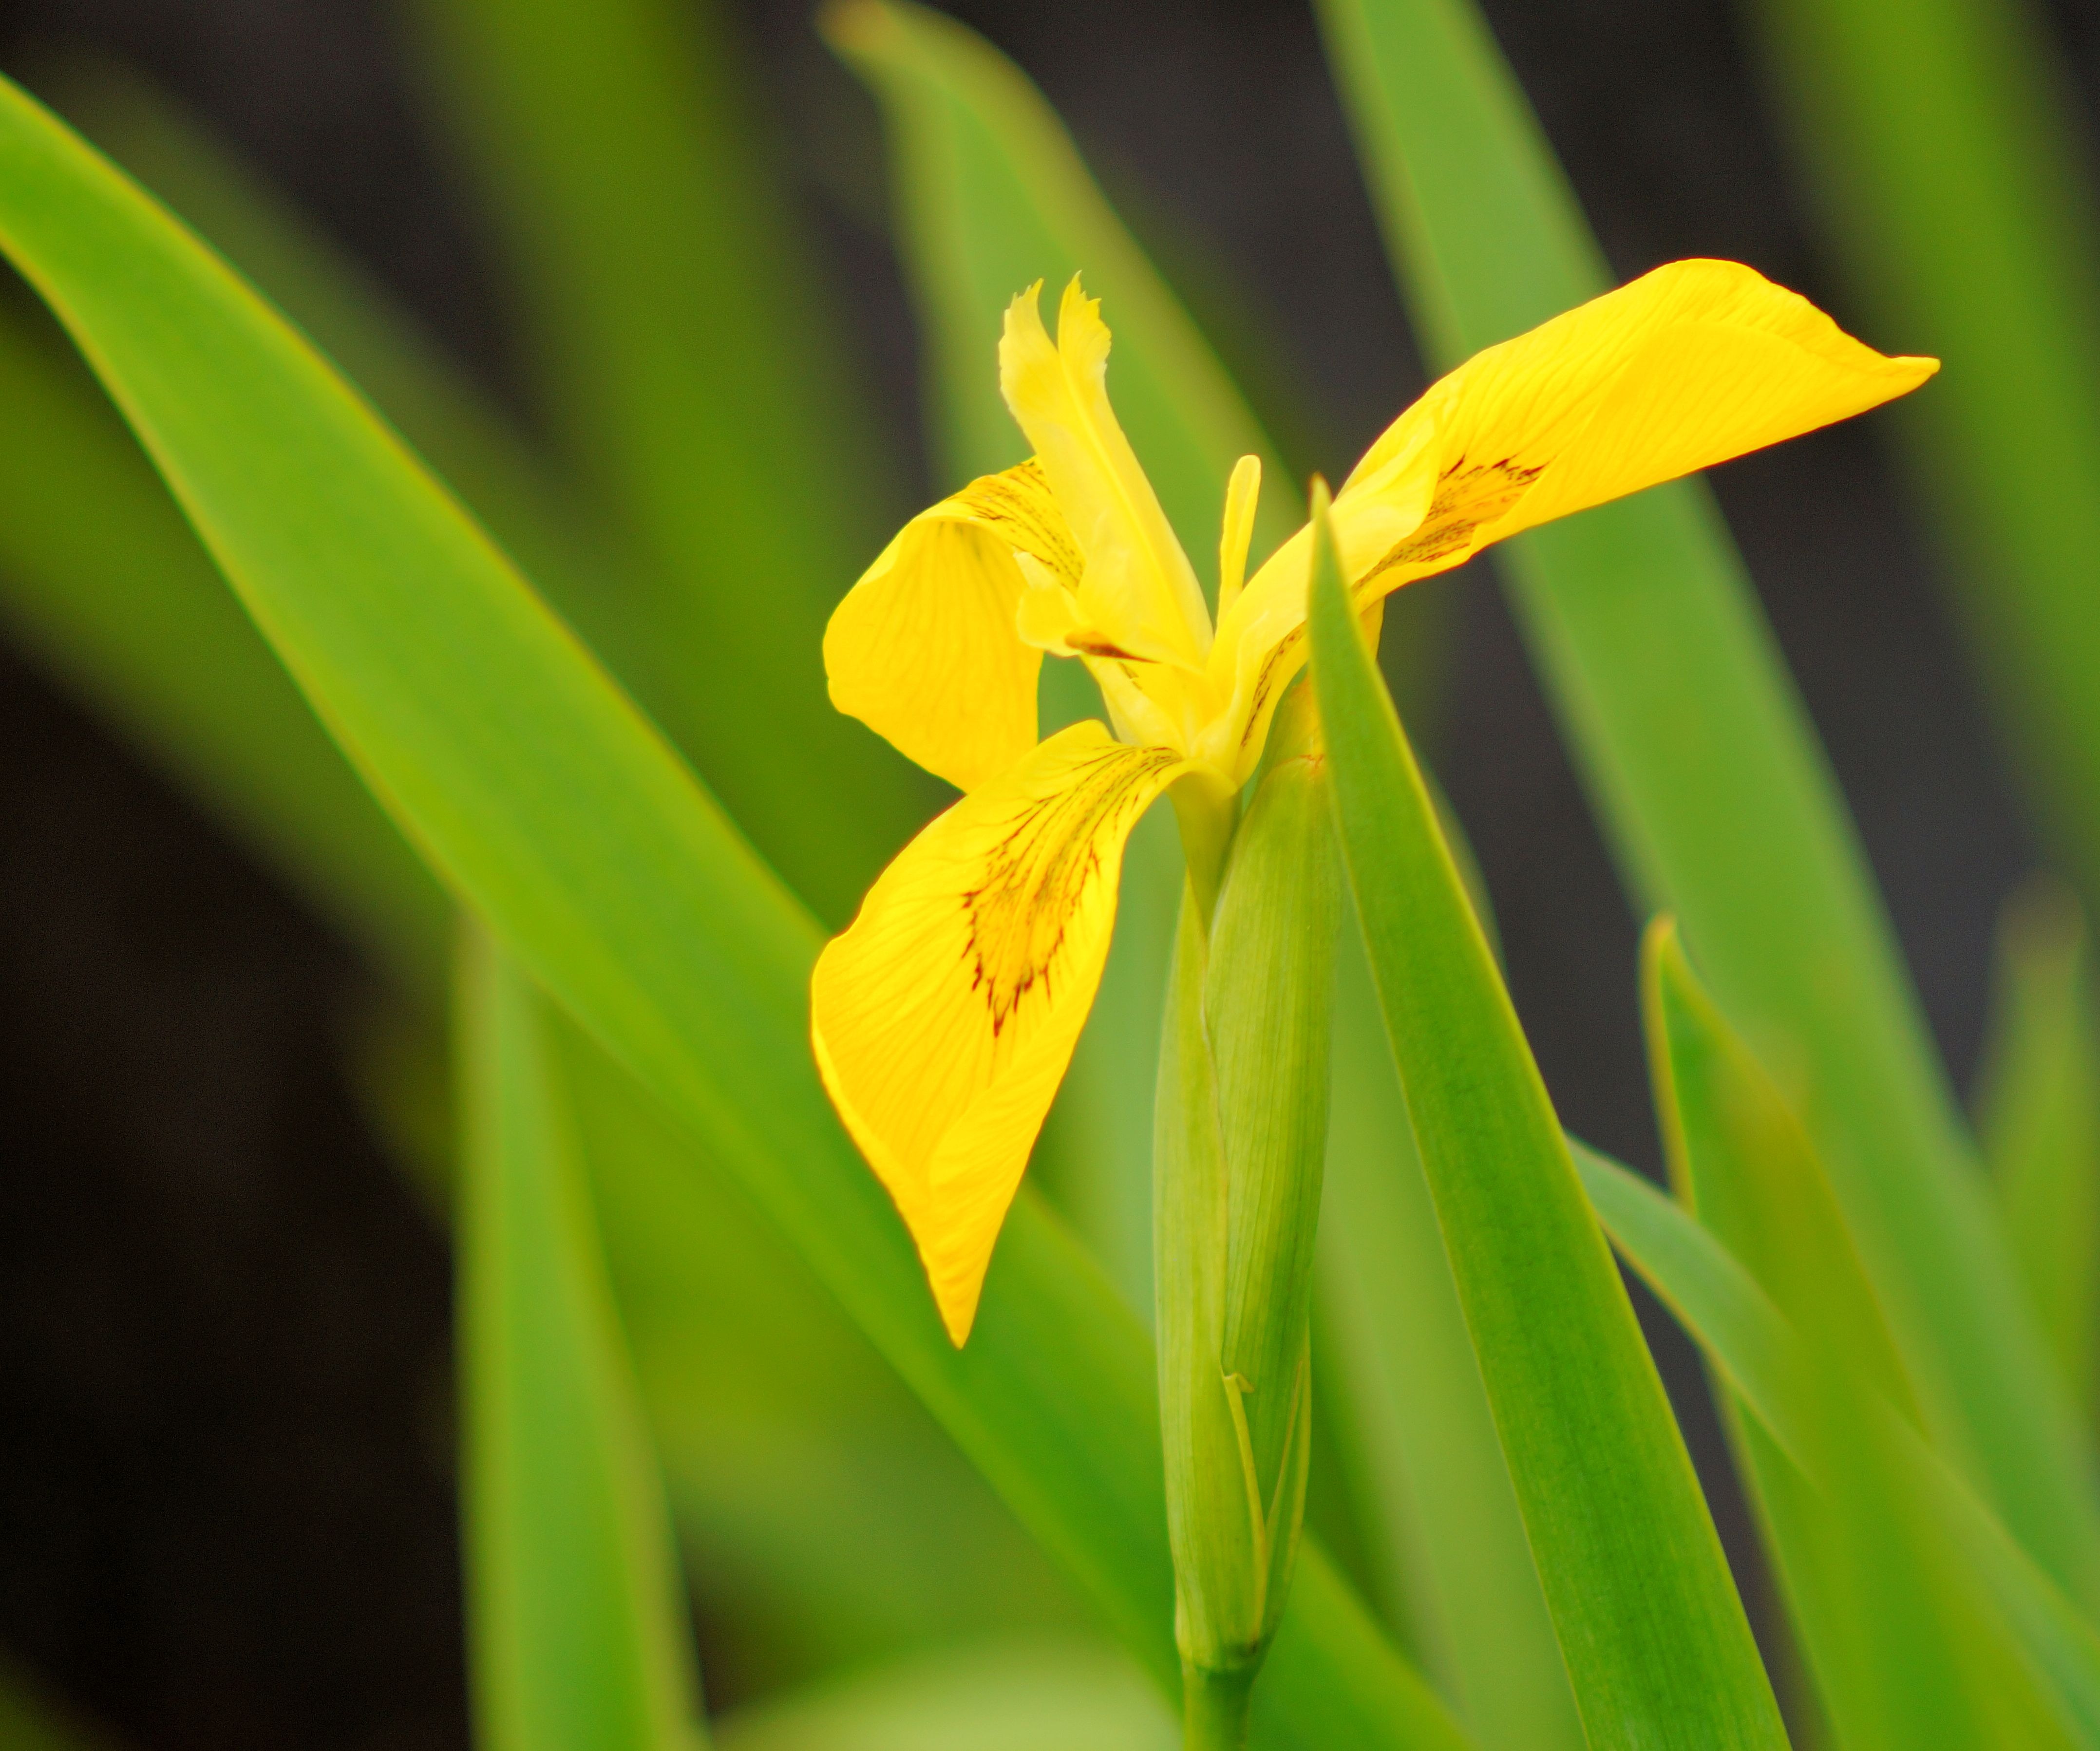
nature, blossom, plant, photography, leaf, flower, bloom, green, botany, yellow, close, flora, wildflower, close up, iris, narcissus, iridaceae, macro photography, flowering plant, plant stem, land plant, swamp iris